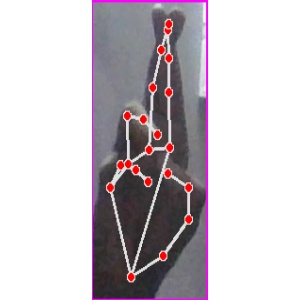
अक्षर: र